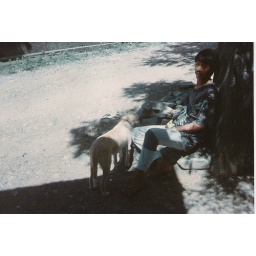
A man resting under a tree waiting for his dog to be vaccinated.